Calgary Public Library

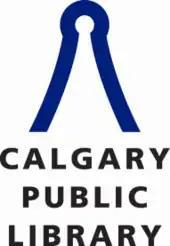
Calgary Public Library, old logo

The location of the new library is in the Downtown East Village (just across 3rd St. S.E. from the new City Hall). On February 25, 2013, City Hall was approved the master plan to have the new library be built at the fore-mentioned location at Downtown East Village with the overall cost of C$245 million. The 286,000-square foot complex was completed on November 1, 2018.